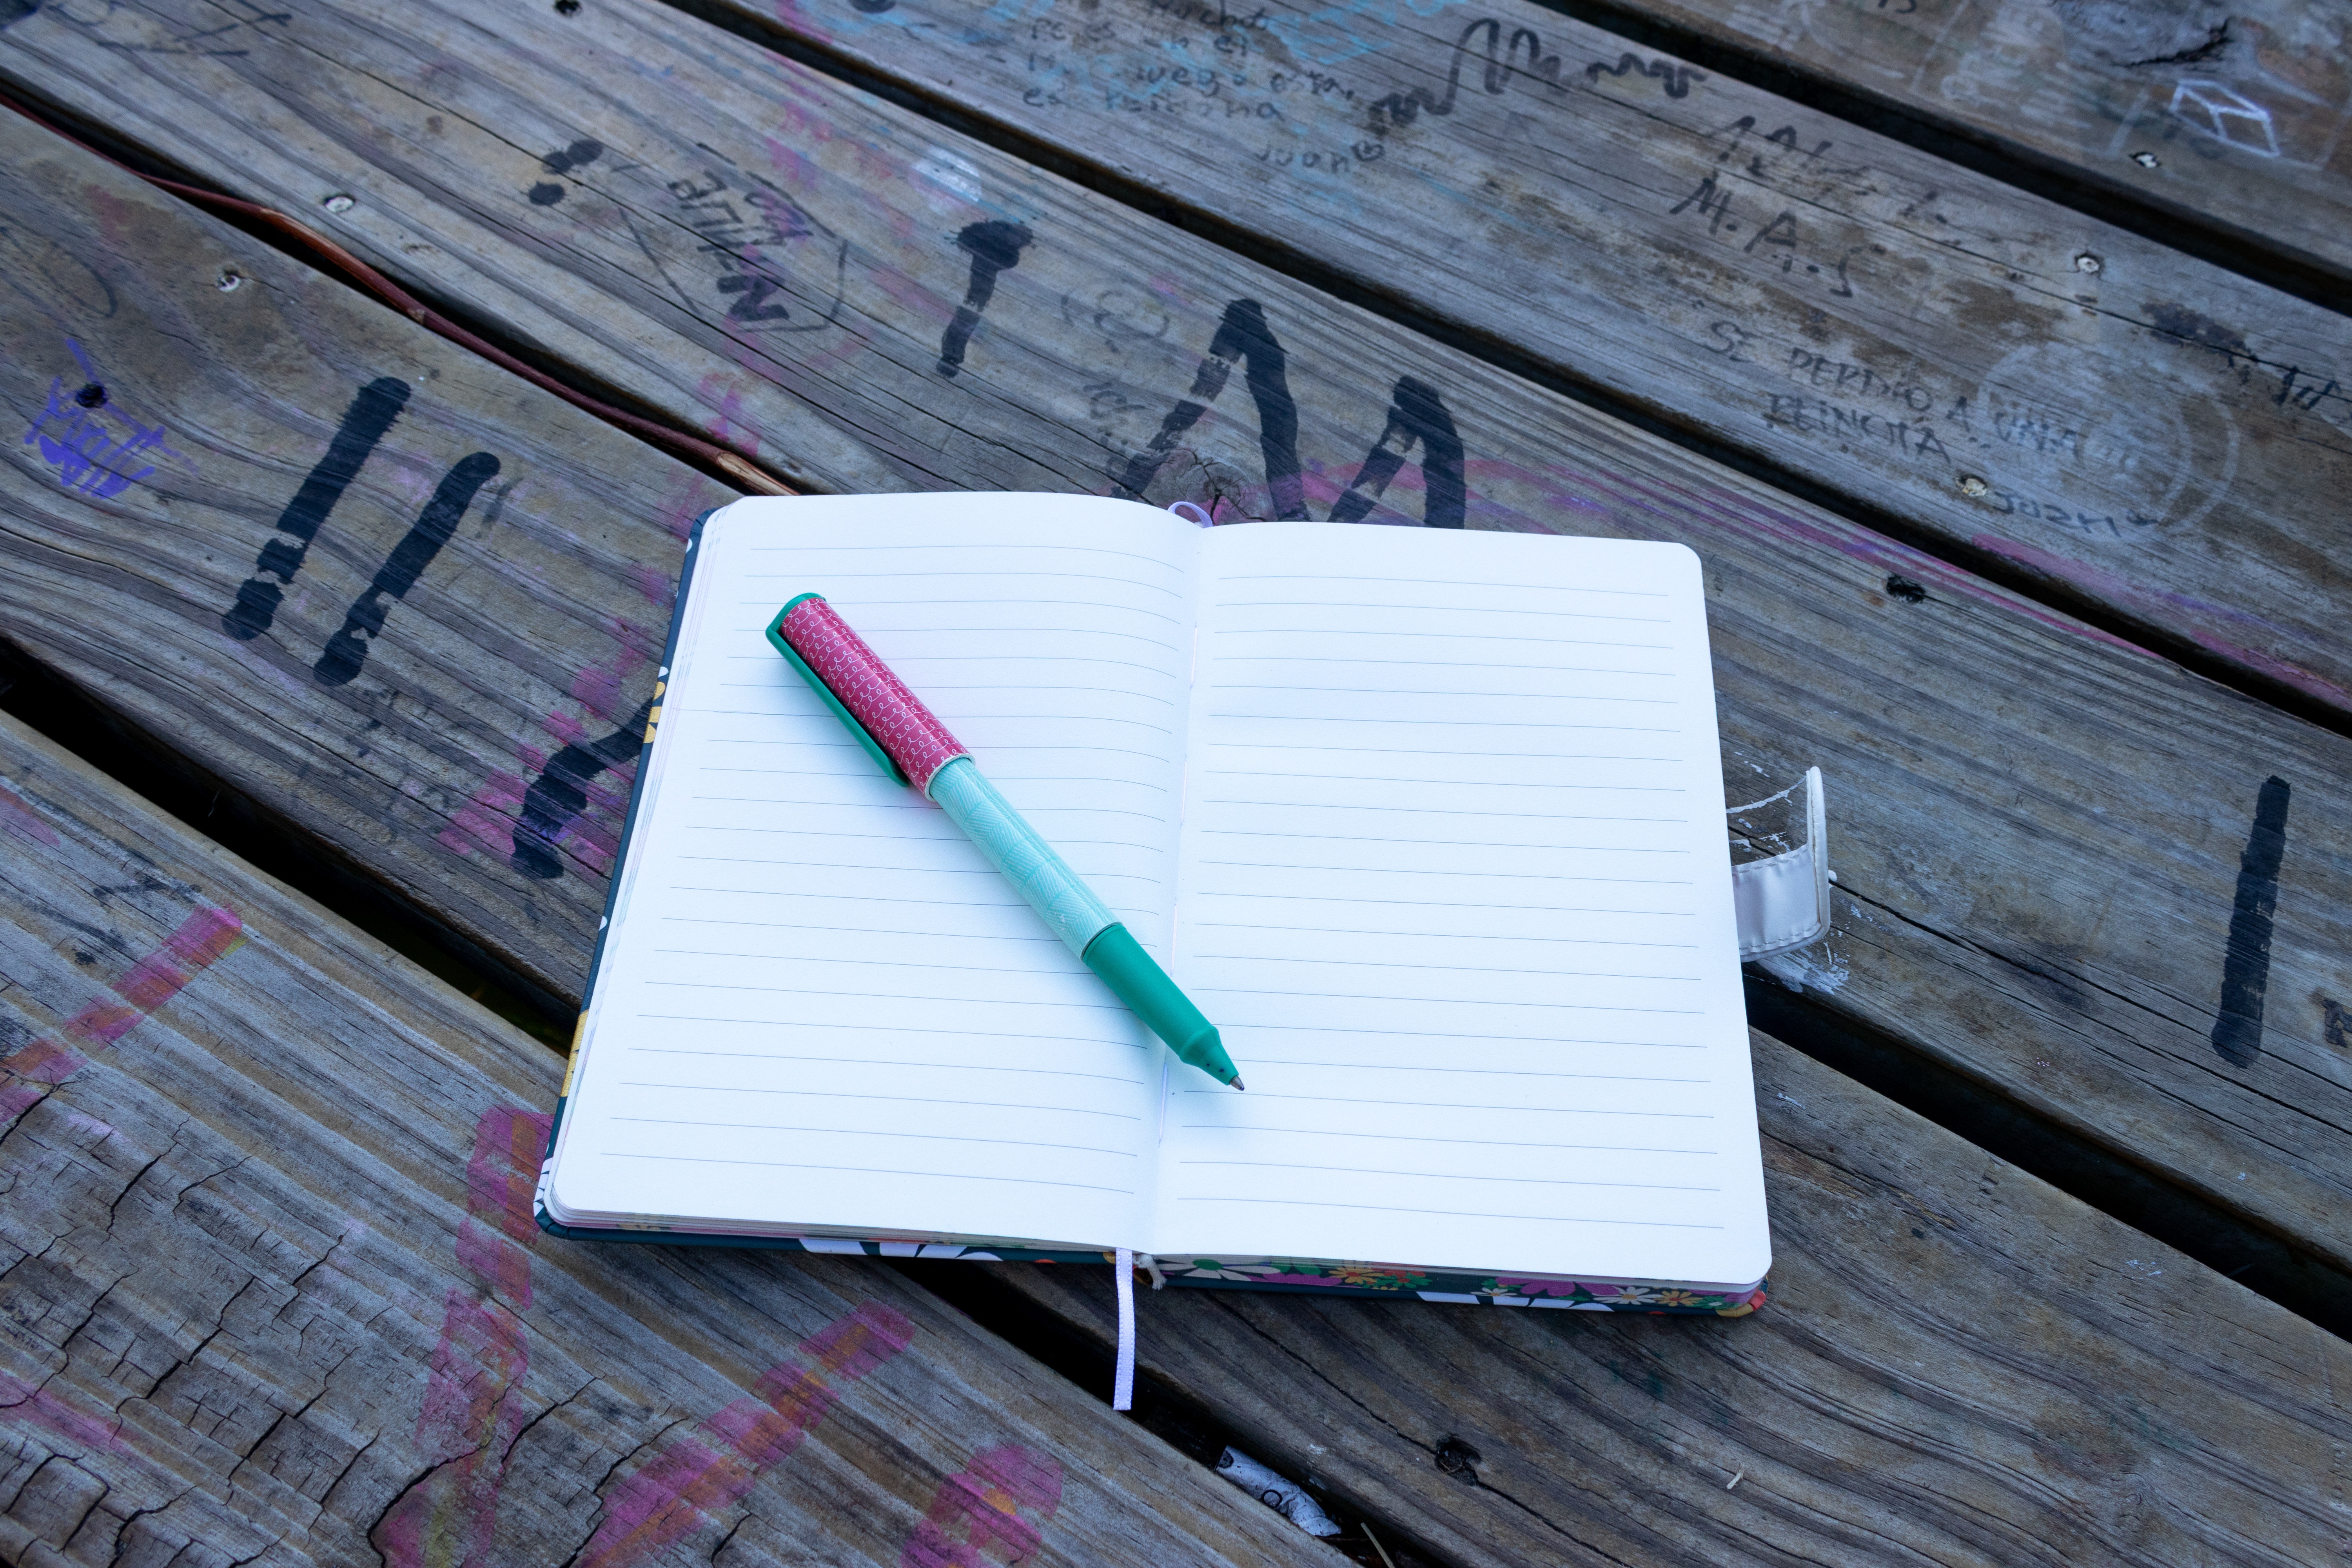
notebook, wood, rectangle, office supplies, font, hardwood, wood stain, plank, flooring, stationery, magenta, writing implement, pattern, electric blue, fashion accessory, plywood, linens, slope, paper product, paper, home accessories, pen, publication, varnish, lumber, outdoor furniture, siding